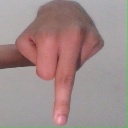
अक्षर: प